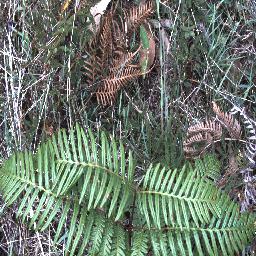
Label: negative